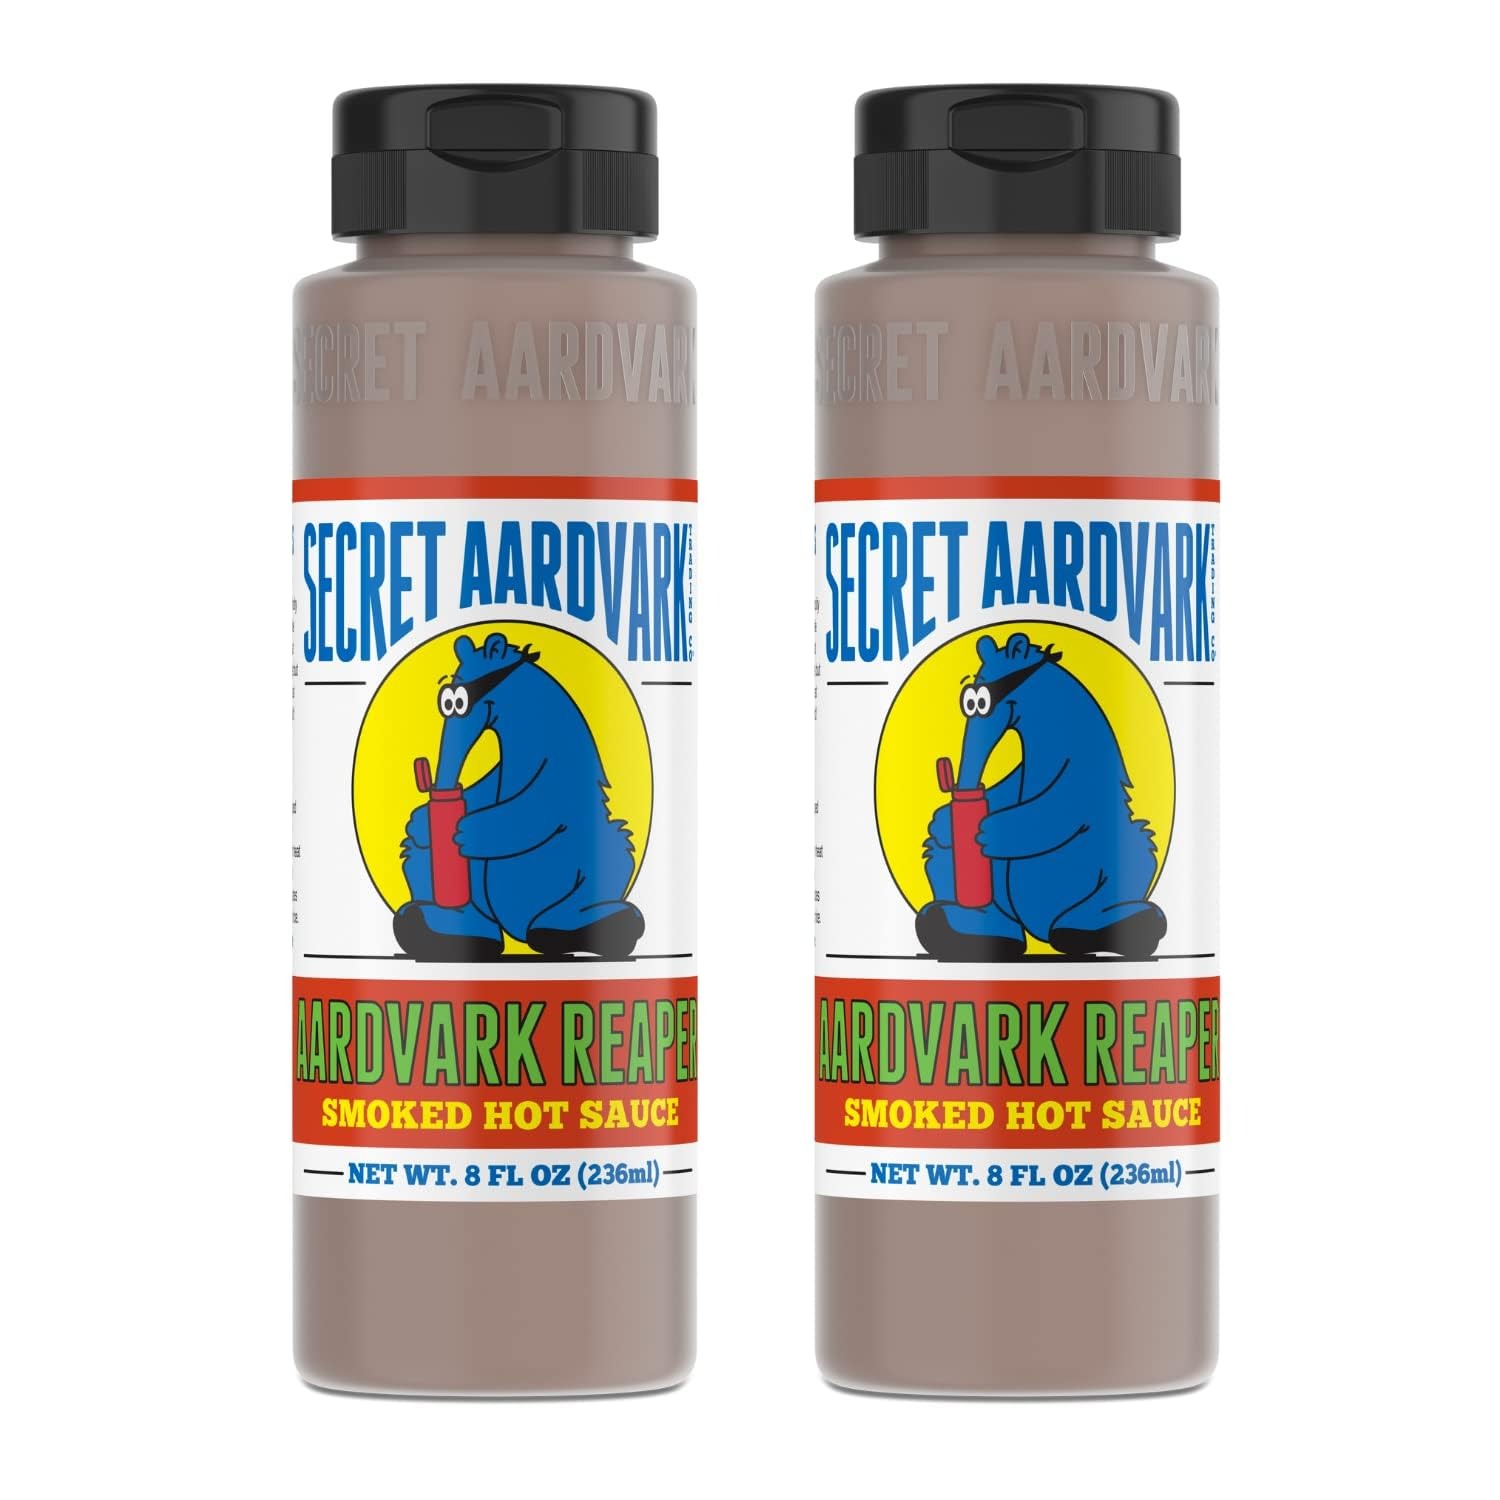
Item Name: Secret Aardvark Reaper Hot Sauce - Carolina Reaper Hot Sauce, Smoky, Low Carb, Dairy Free, Spicy BBQ Sauce, Hot Sauce & Marinade - 8 fl oz 2 Pack
Bullet Point 1: A HOT SAUCE FOR FLAVOR ENTHUSIASTS - Secret Aardvark Reaper Hot Sauce is an alternative to traditional BBQ sauces. Our carolina reaper peppers are fermented to bring sourness to our sweet heat notes!
Bullet Point 2: HOTTEST HOT SAUCE - The heat intensity of our Reaper Smoked Sauce will wake up your taste buds but won't completely melt your face. It's a sneaky, smokey heat that comes on later
Bullet Point 3: MADE IN THE USA - Our hot sauces and marinades are non-GMO, plant based, dairy free, and made in the USA. Thoughtful ingredients that take your meals to the next level
Bullet Point 4: USE ON ANYTHING - Our Hot Sauce Bottles add something special to dang near anything and are perfect for experienced or novice chefs. Spice up old favorites or try out one of our delicious recipes
Bullet Point 5: SLINGN' SAUCE SINCE 2004 - We're not a one-note sauce. Our collection of Secret Aardvark Hot Sauces has pushed flavor boundaries, giving you high-quality sauces and marinades you can use time & again
Value: 16.0
Unit: Fl Oz

Price: 43.19